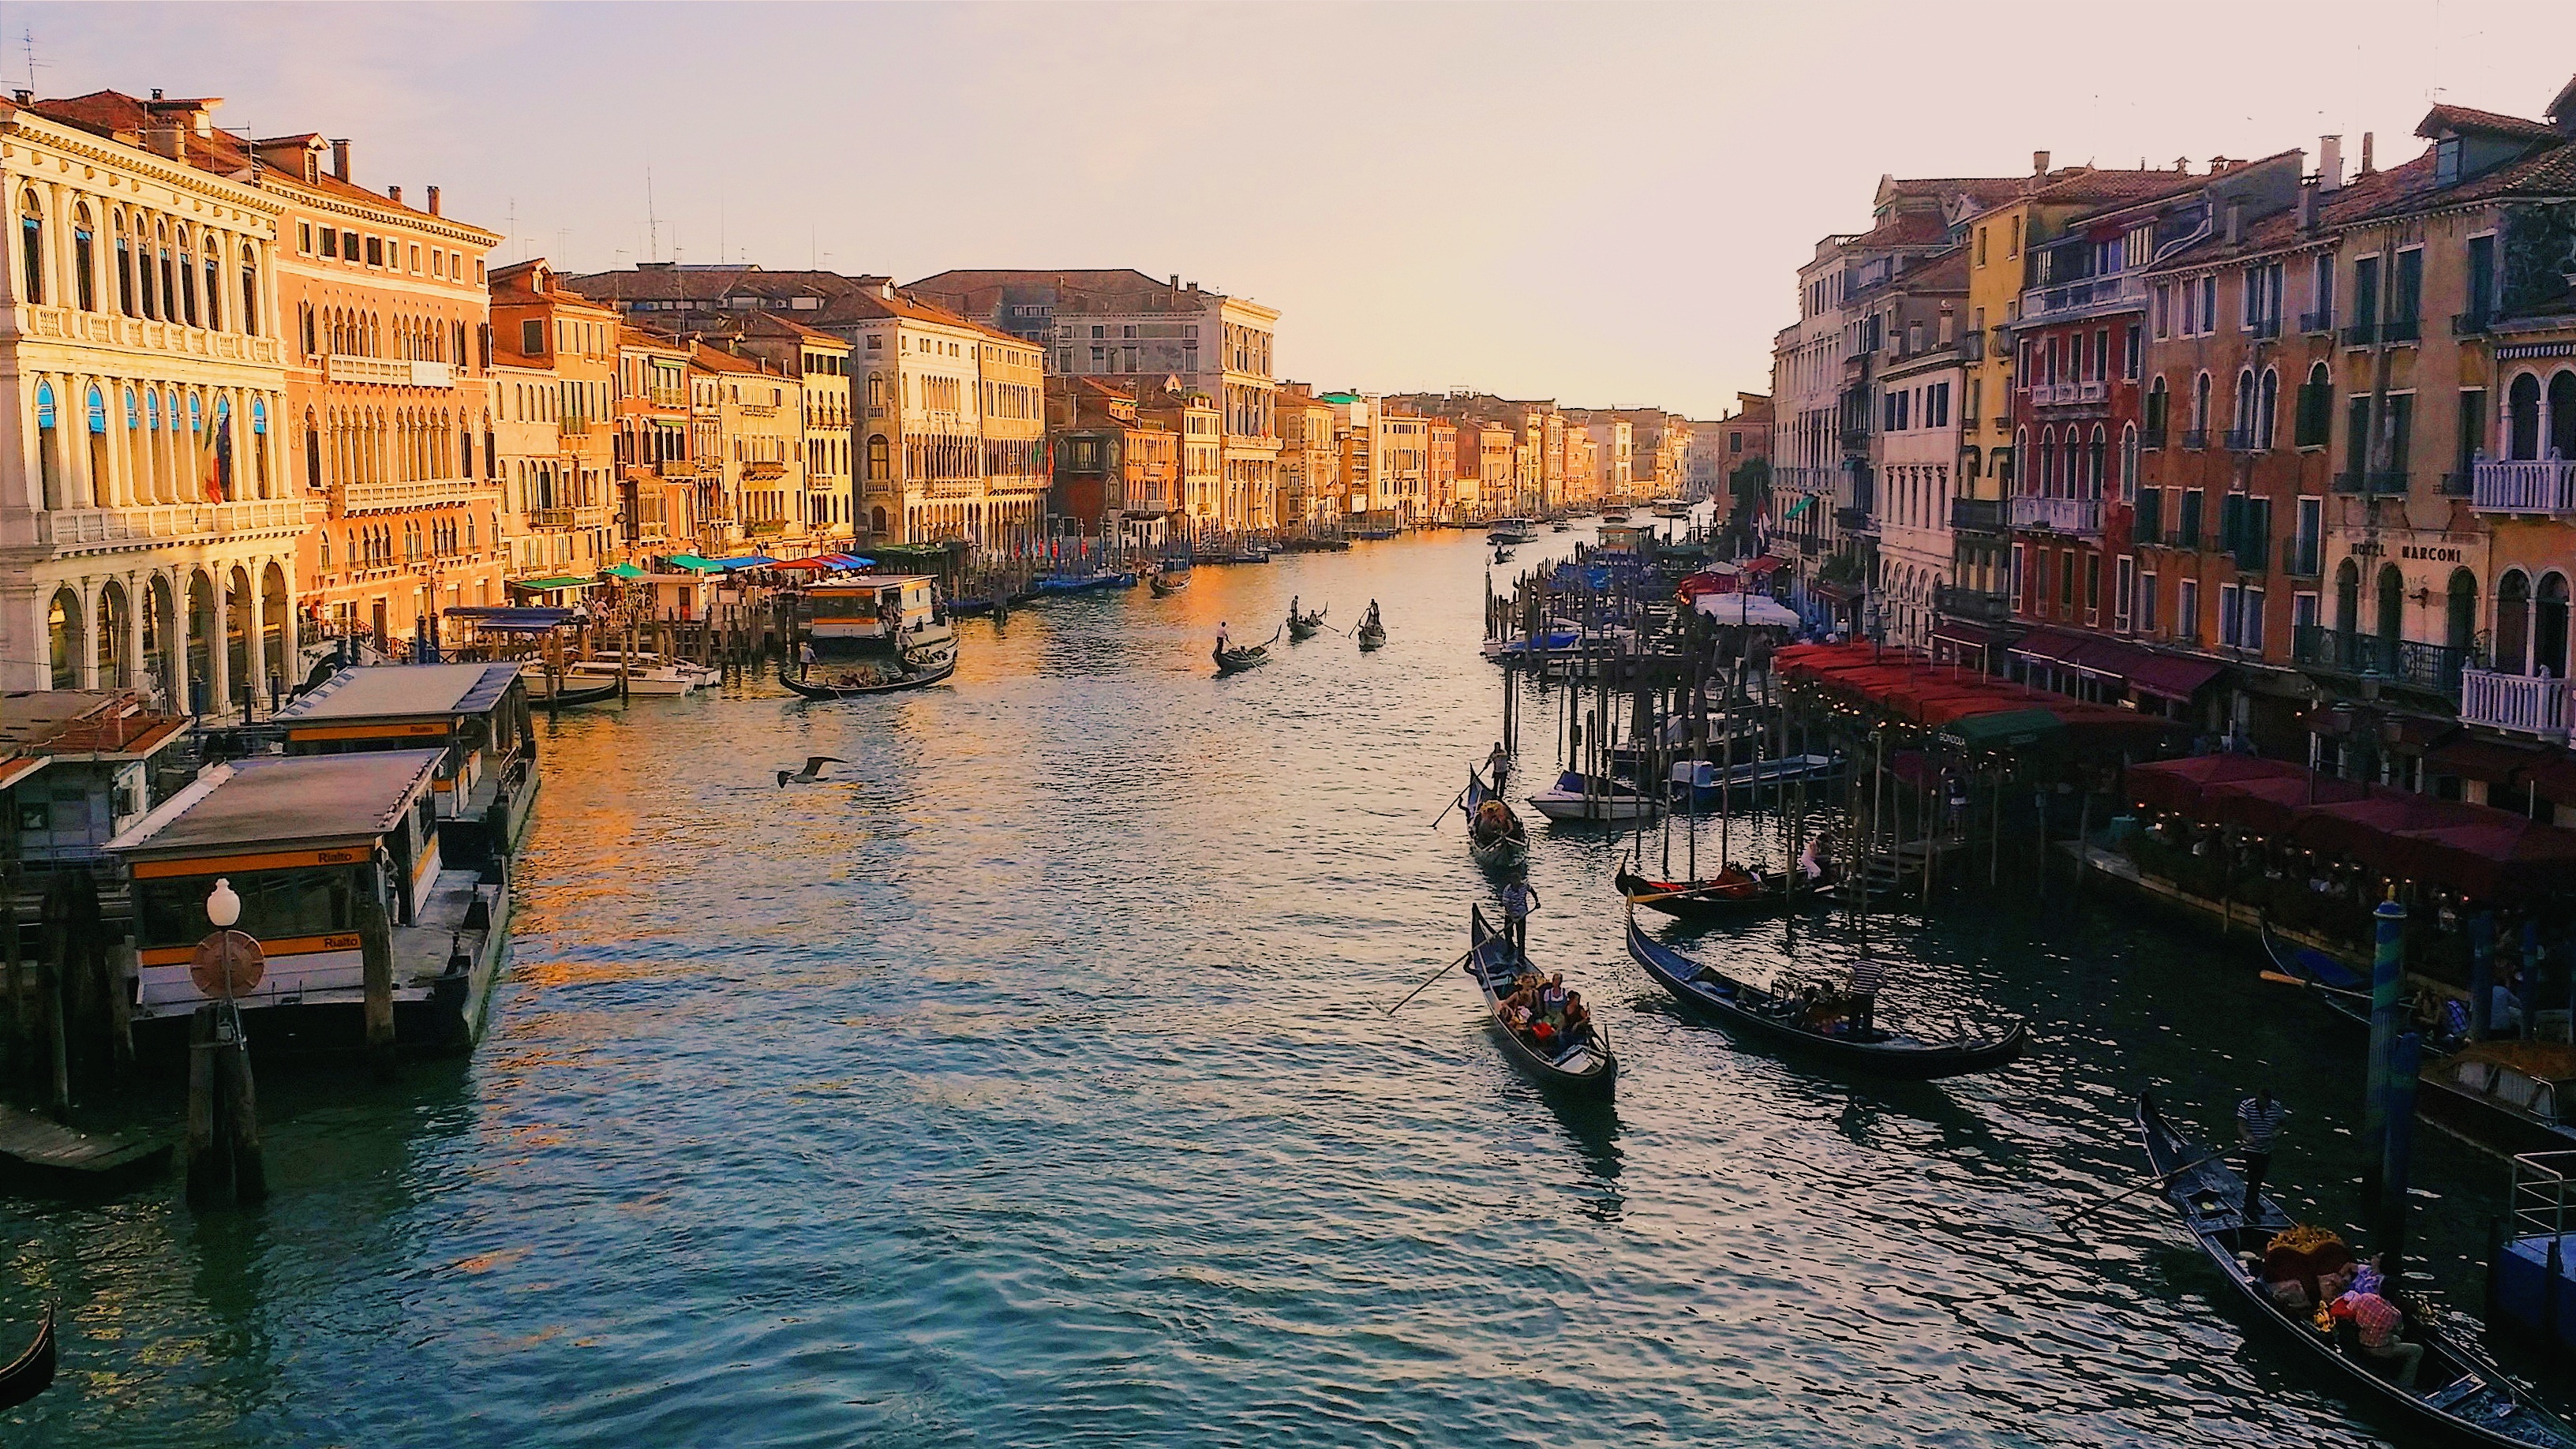
sea, water, sunset, boat, town, river, canal, cityscape, travel, evening, vehicle, venice, tourism, waterway, body of water, channel, gondola, landform, geographical feature